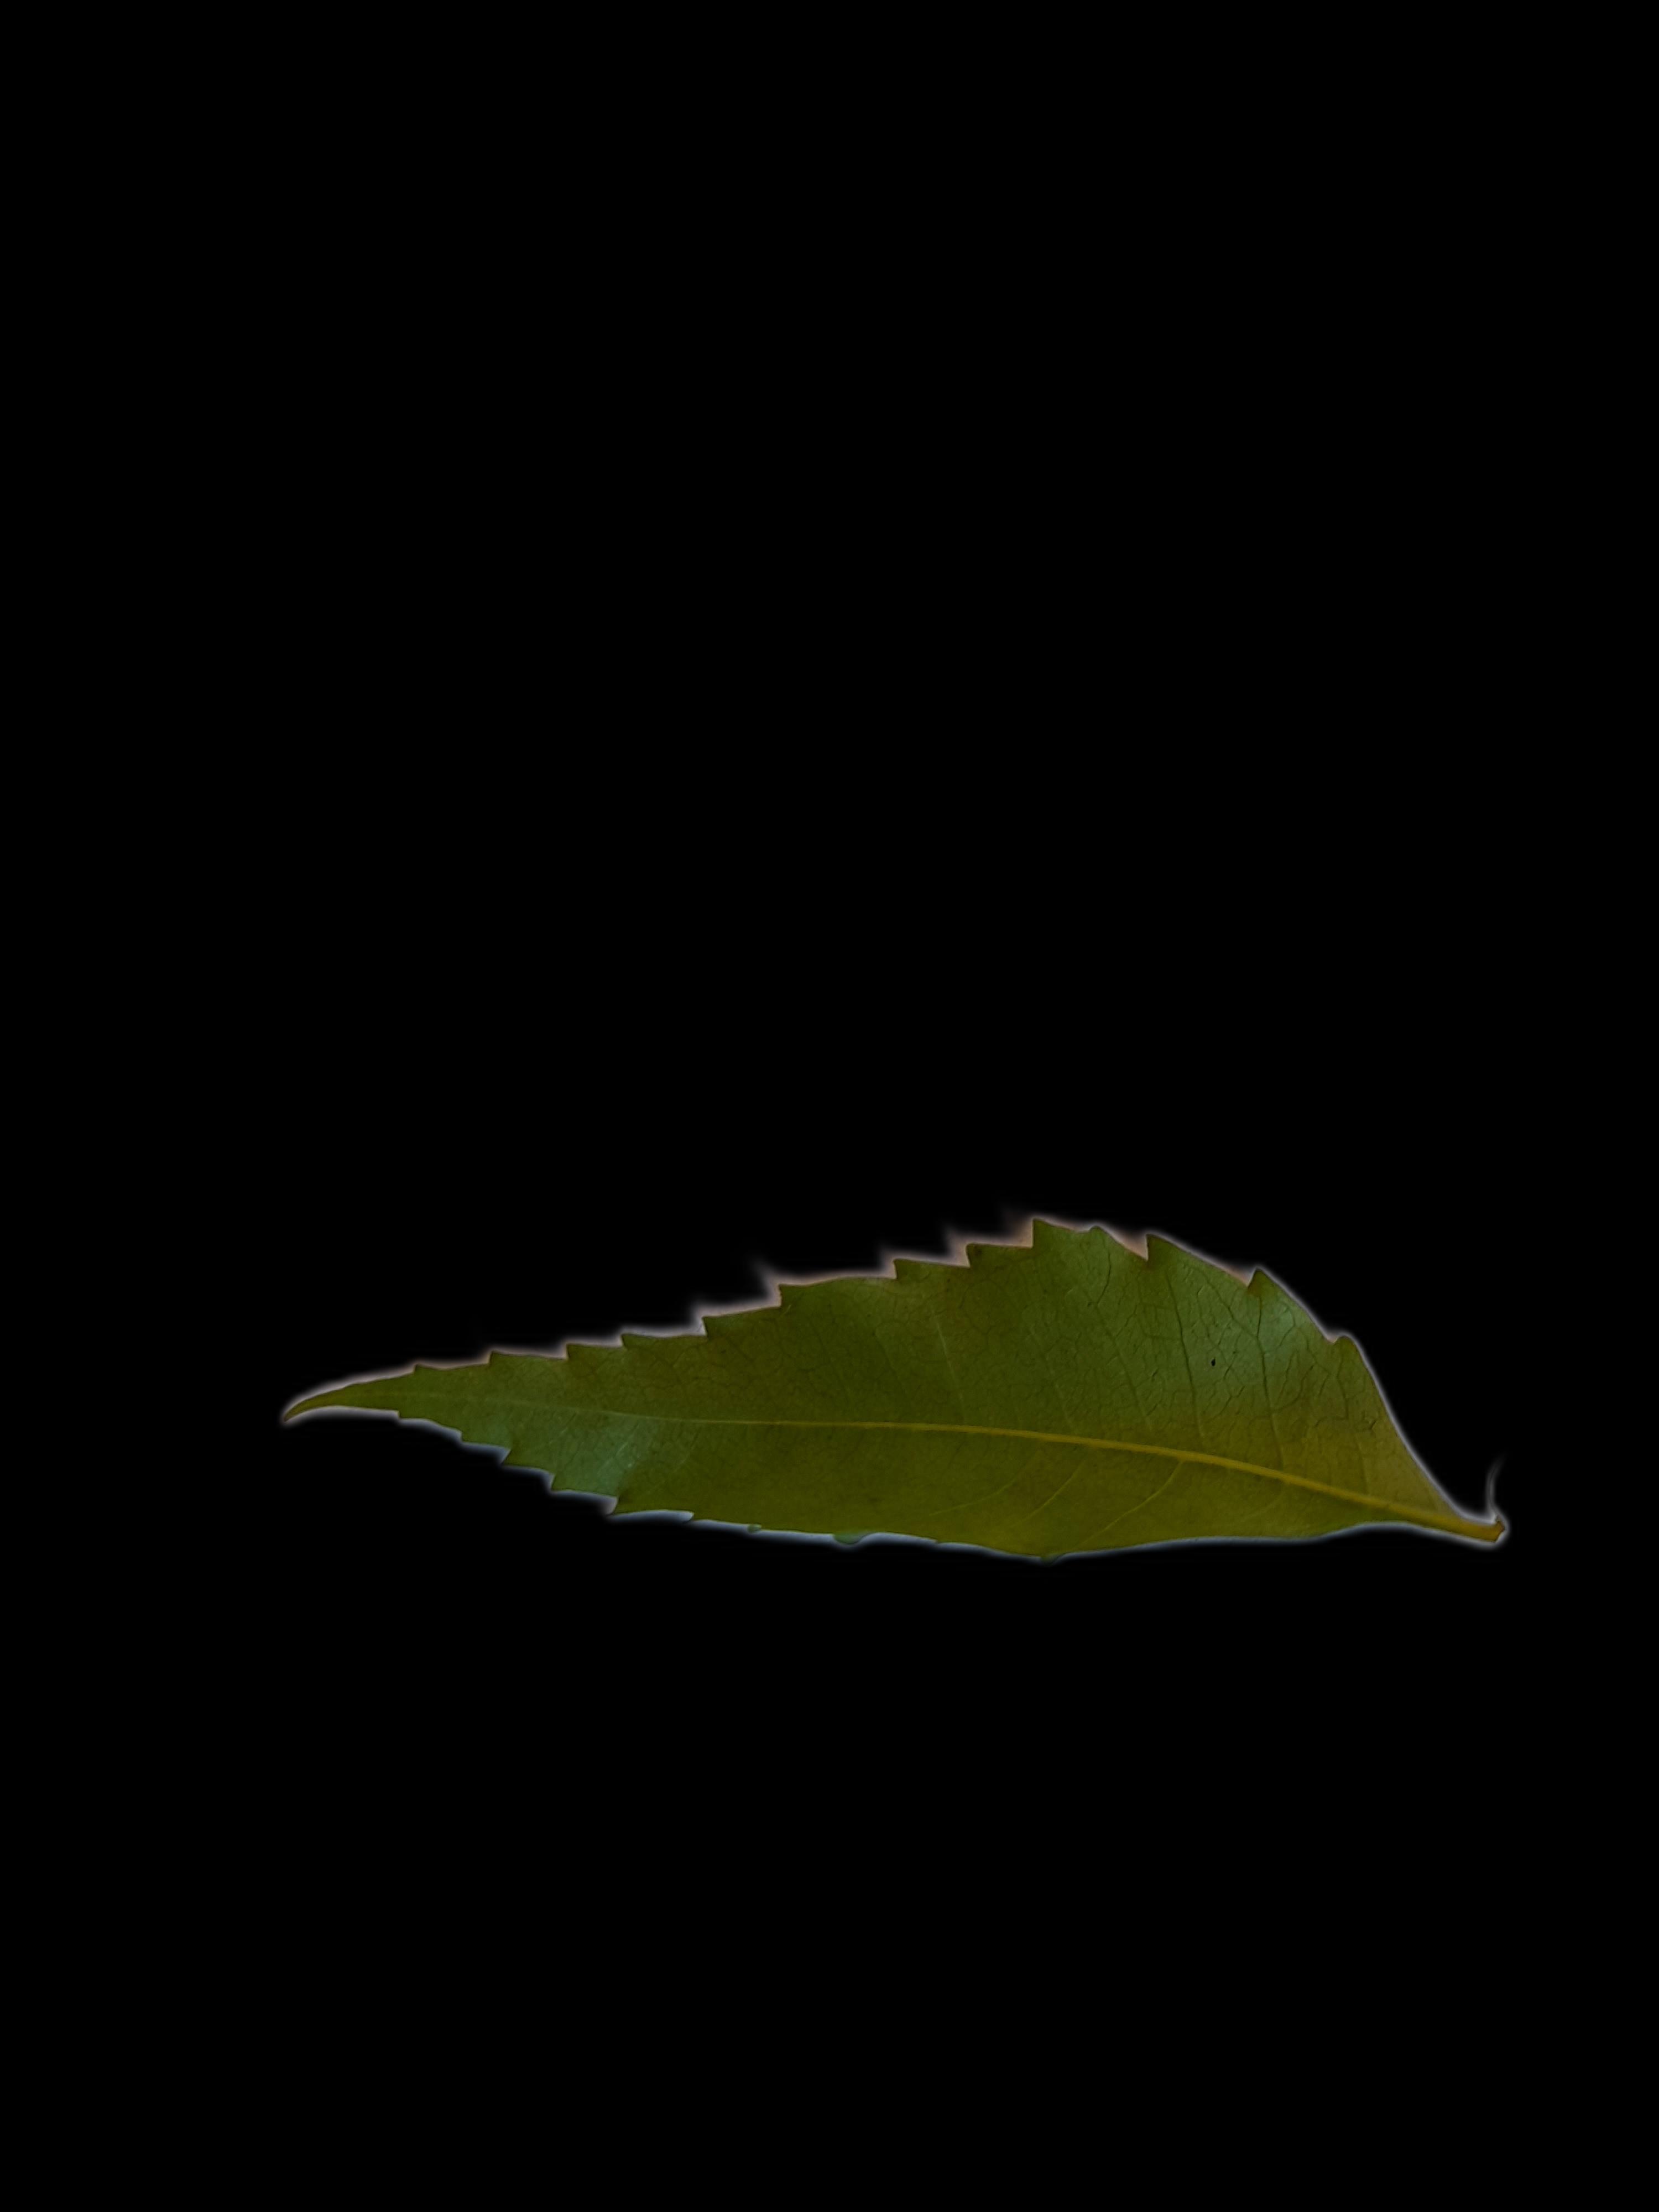
Plant: Neem